Chevron Corporation

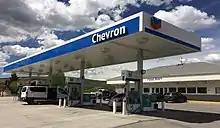
A Chevron gas station in Diamondville, Wyoming (taken on May 27, 2018)

Chevron Shipping Company, a wholly owned subsidiary, provides the maritime transport operations, marine consulting services and marine risk management services for Chevron Corporation. Chevron ships historically had names beginning with "Chevron", such as "Chevron Washington" and "Chevron South America", or were named after former or serving directors of the company. Samuel Ginn, William E. Crain, Kenneth Derr, Richard Matzke and most notably Condoleezza Rice were among those honored, but the ship named after Rice was subsequently renamed as "Altair Voyager".